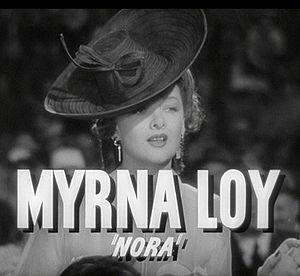
Myrna Loy est une actrice américaine, née Myrna Adele Williams le 2 août 1905 à Radersburg, morte le 14 décembre 1993 à New York. Elle fut surnommée « la reine de Hollywood » ou encore « l'épouse idéale » durant les années 1930. Elle fut à cette époque un modèle féminin. Les hommes voulaient l'épouser et les femmes lui ressembler. Quelques acteurs américains l'ont harcelée afin de passer une nuit avec elle. Elle resta discrète sur sa vie privée, bien que les tabloïds aient voulu en savoir plus. Elle s'est mariée quatre fois, n'eut pas d'enfants, a mené une carrière prestigieuse et s'est consacrée à des œuvres sociales.
Rendez-vous avec la mort est un film américain réalisé par W. S. Van Dyke, sorti en 1941.